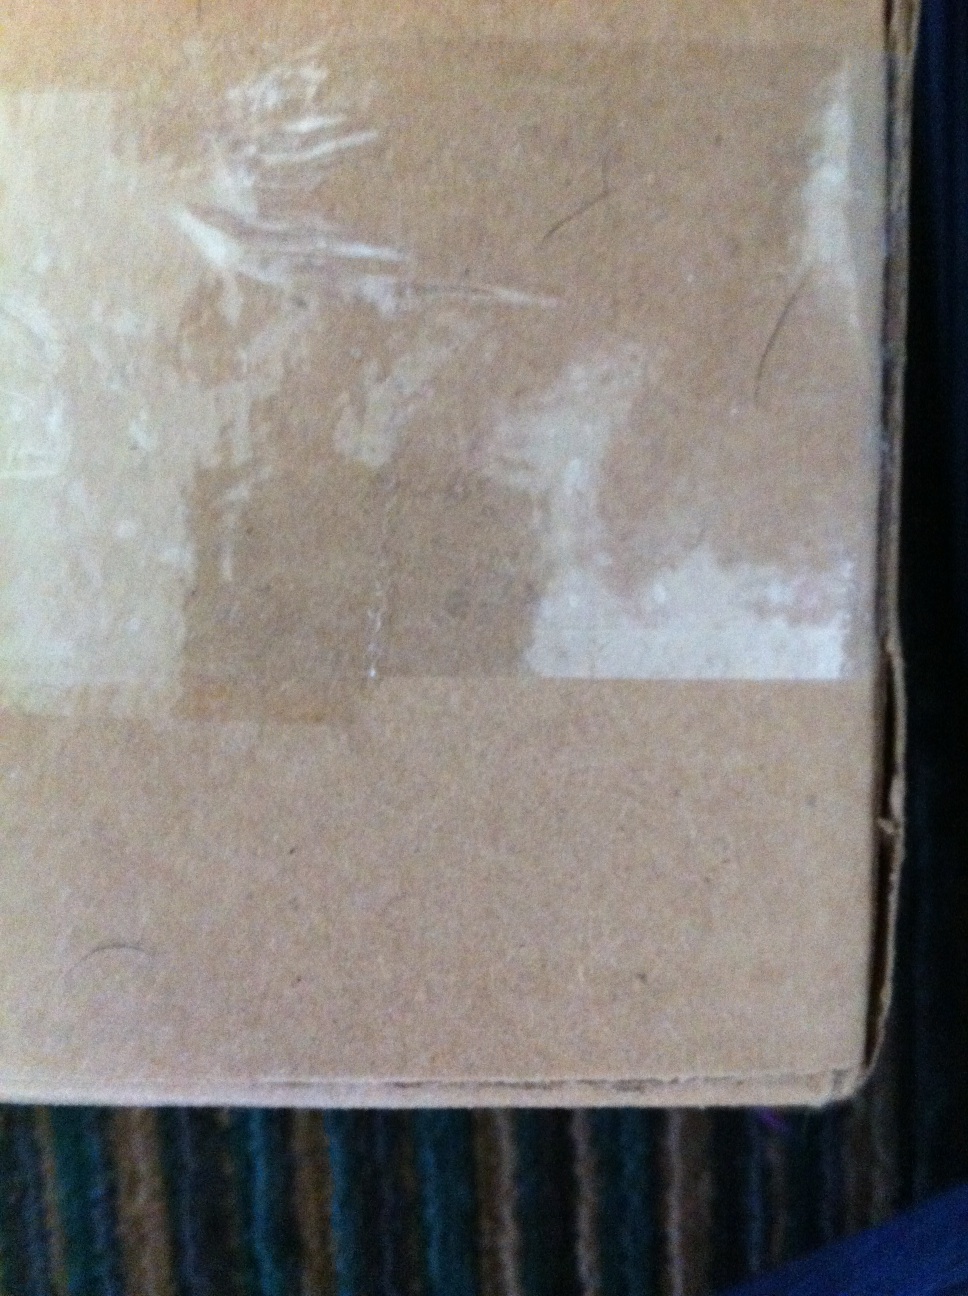Question: What's in this box?
Answer: unanswerable